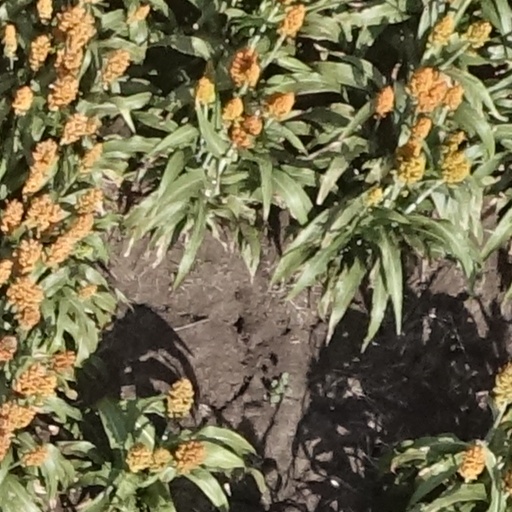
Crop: sorghum